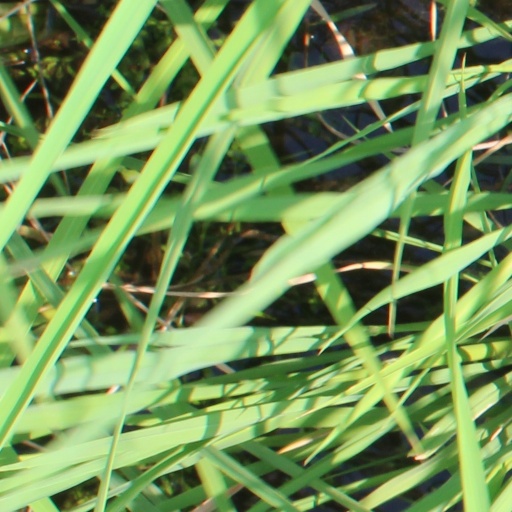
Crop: rice